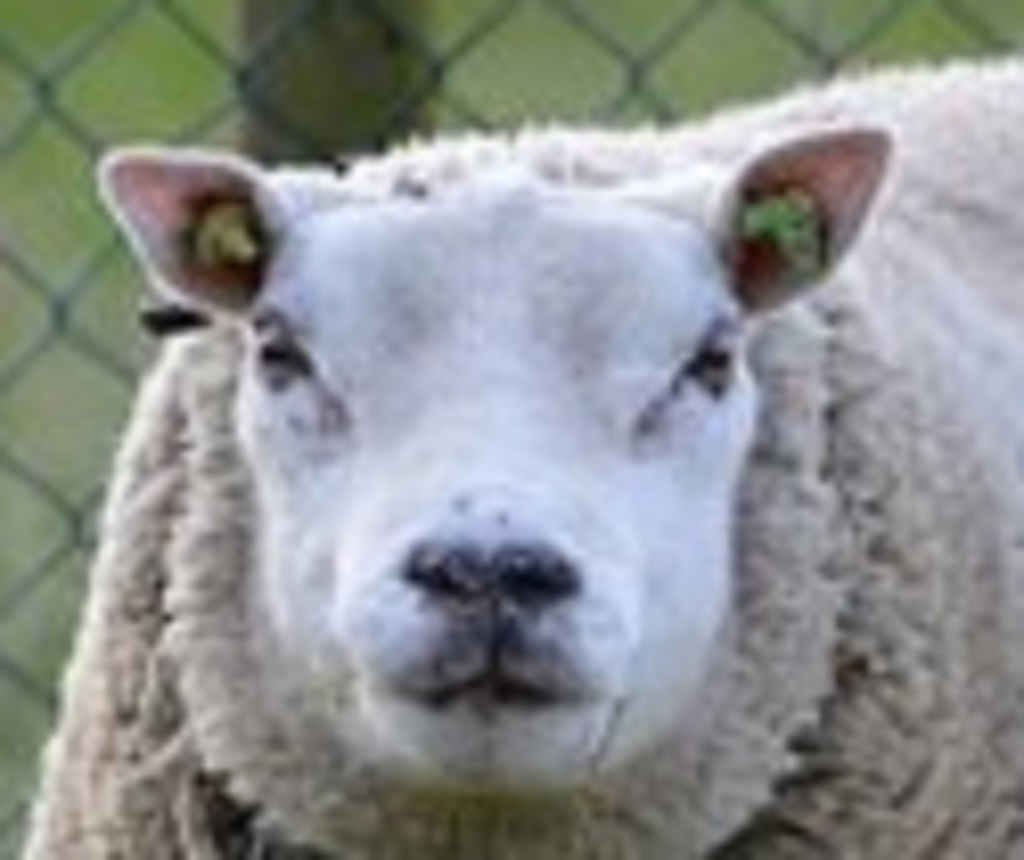
Label: no pain